Shirma Rouse

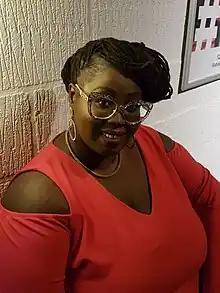
Rouse in 2020

Shirma Tamara Rouse (born 13 March 1980) is a Dutch singer. She is known for her participation in the fourth season of "The Voice of Holland", and for providing backing vocals for Anouk at the Eurovision Song Contest 2013. In 2018, she was invited to the funeral of Aretha Franklin, due to the popularity of her tribute album to the artist.